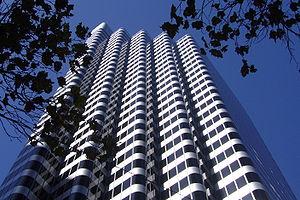
Skidmore, Owings and Merrill est une agence d'architectes, dont le siège est situé à Chicago, et qui fut créée en 1936 par Louis Skidmore et Nathaniel Owings, avant l'arrivée de John Merrill en 1939. La première agence ouvrit ses portes à New York en 1937. SOM fait partie des plus prestigieuses sociétés d'architecture du monde. La vocation première de cette société est la construction de gratte-ciel. C’est l’agence qui a conçu le plus de gratte-ciel dans le monde, dont le plus haut du monde, le Burj Khalifa à Dubai.